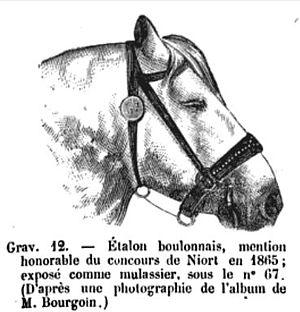
Tête d'un cheval boulonnais primé à Niort en 1865, dans l'ouvrage d'André Sanson, Applications de la zootechnie, 1867
Le Boulonnais, surnommé le « pur-sang des chevaux de trait » ou le « colosse en marbre blanc », est une race de chevaux de trait originaire du Boulonnais, région française de la côte de la Manche. Historiquement élevé dans tout le Pas-de-Calais, la Picardie et le pays de Caux, en France, ce cheval est réputé, selon sa légende, descendre d'étalons orientaux de passage durant l'Antiquité. Il est davantage influencé par la sélection de ses éleveurs, ainsi que les conditions climatiques et géographiques de sa région originelle.